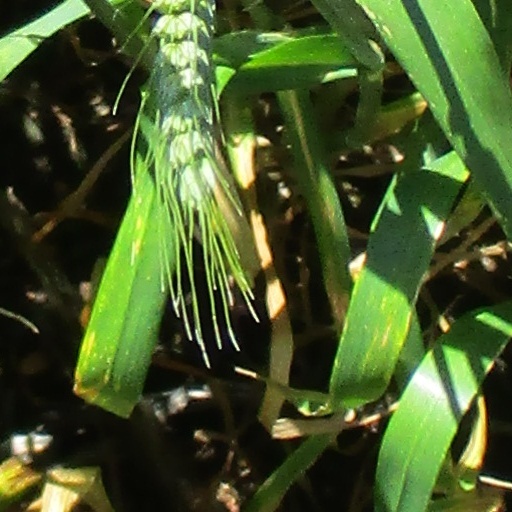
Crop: wheat